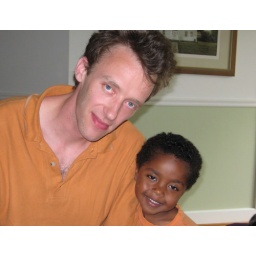
The boys in orange